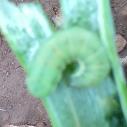
Crop: Onion
Condition: caterpillar-p